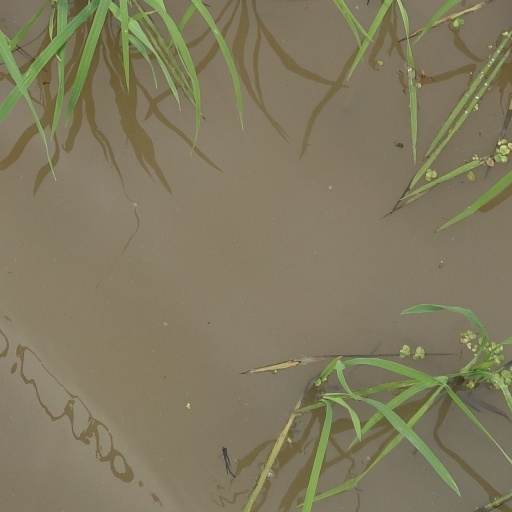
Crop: rice